Hoop hole

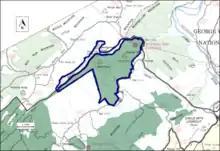
Boundary of the Hoop Hole wildland as identified by the Wilderness Society

The boundary of the wildland, as determined by the Wilderness Society, is shown in the adjacent map. The map shows one-third of the area in the James River Ranger District of the George Washington National Forest and the two-thirds in the New Castle Ranger District of the Jefferson National Forest. Additional roads and trails are given on National Geographic Maps 788 (Covington, Alleghany Highlands). A great variety of information, including topographic maps, aerial views, satellite data and weather information, is obtained by selecting the link with the wild land's coordinates in the upper right of this page.